Miguel Franjul

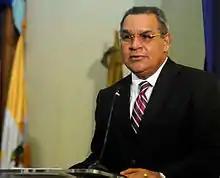
Miguel Franjul in 2015

Miguel Franjul Bucarelly is a Dominican author and editor. He is currently the director of the newspaper "Listín Diario" and founded the newspaper "Hoy". Franjul has published four books.